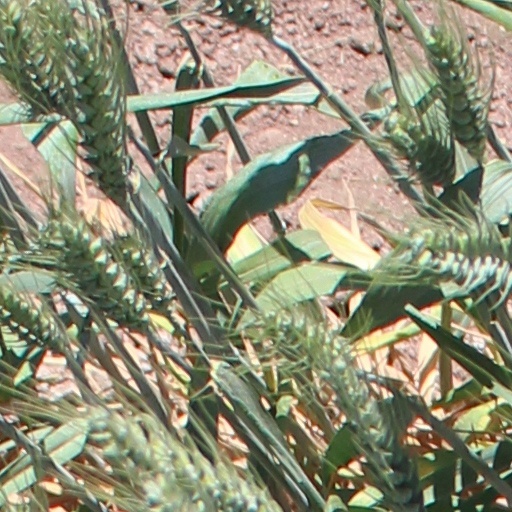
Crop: wheat